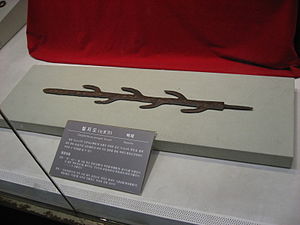
Baekje / Udenlandske forbindelser / Forbindelserne med Japan
Replica af et syv-oddet sværd, som Baekje skænkede Yamato.
Baekje eller Paekche var et kongerige, der lå i det sydvestlige Korea. Det var et af de tre kongeriger i Korea sammen med Goguryeo og Silla.